Battle of Komaki and Nagakute

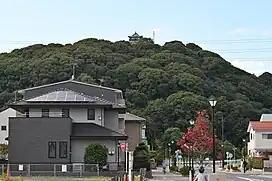
Mt. Komaki & Komaki Castle (not Komakiyama Castle)

Hideyoshi and his troops left his fortifications at Osaka Castle on the 21st day (1 May), arriving at Inuyama Castle on the 27th day (7 May), and in Gakuden (present-day Inuyama) on the 5th day of the fourth month (14 May 1584).